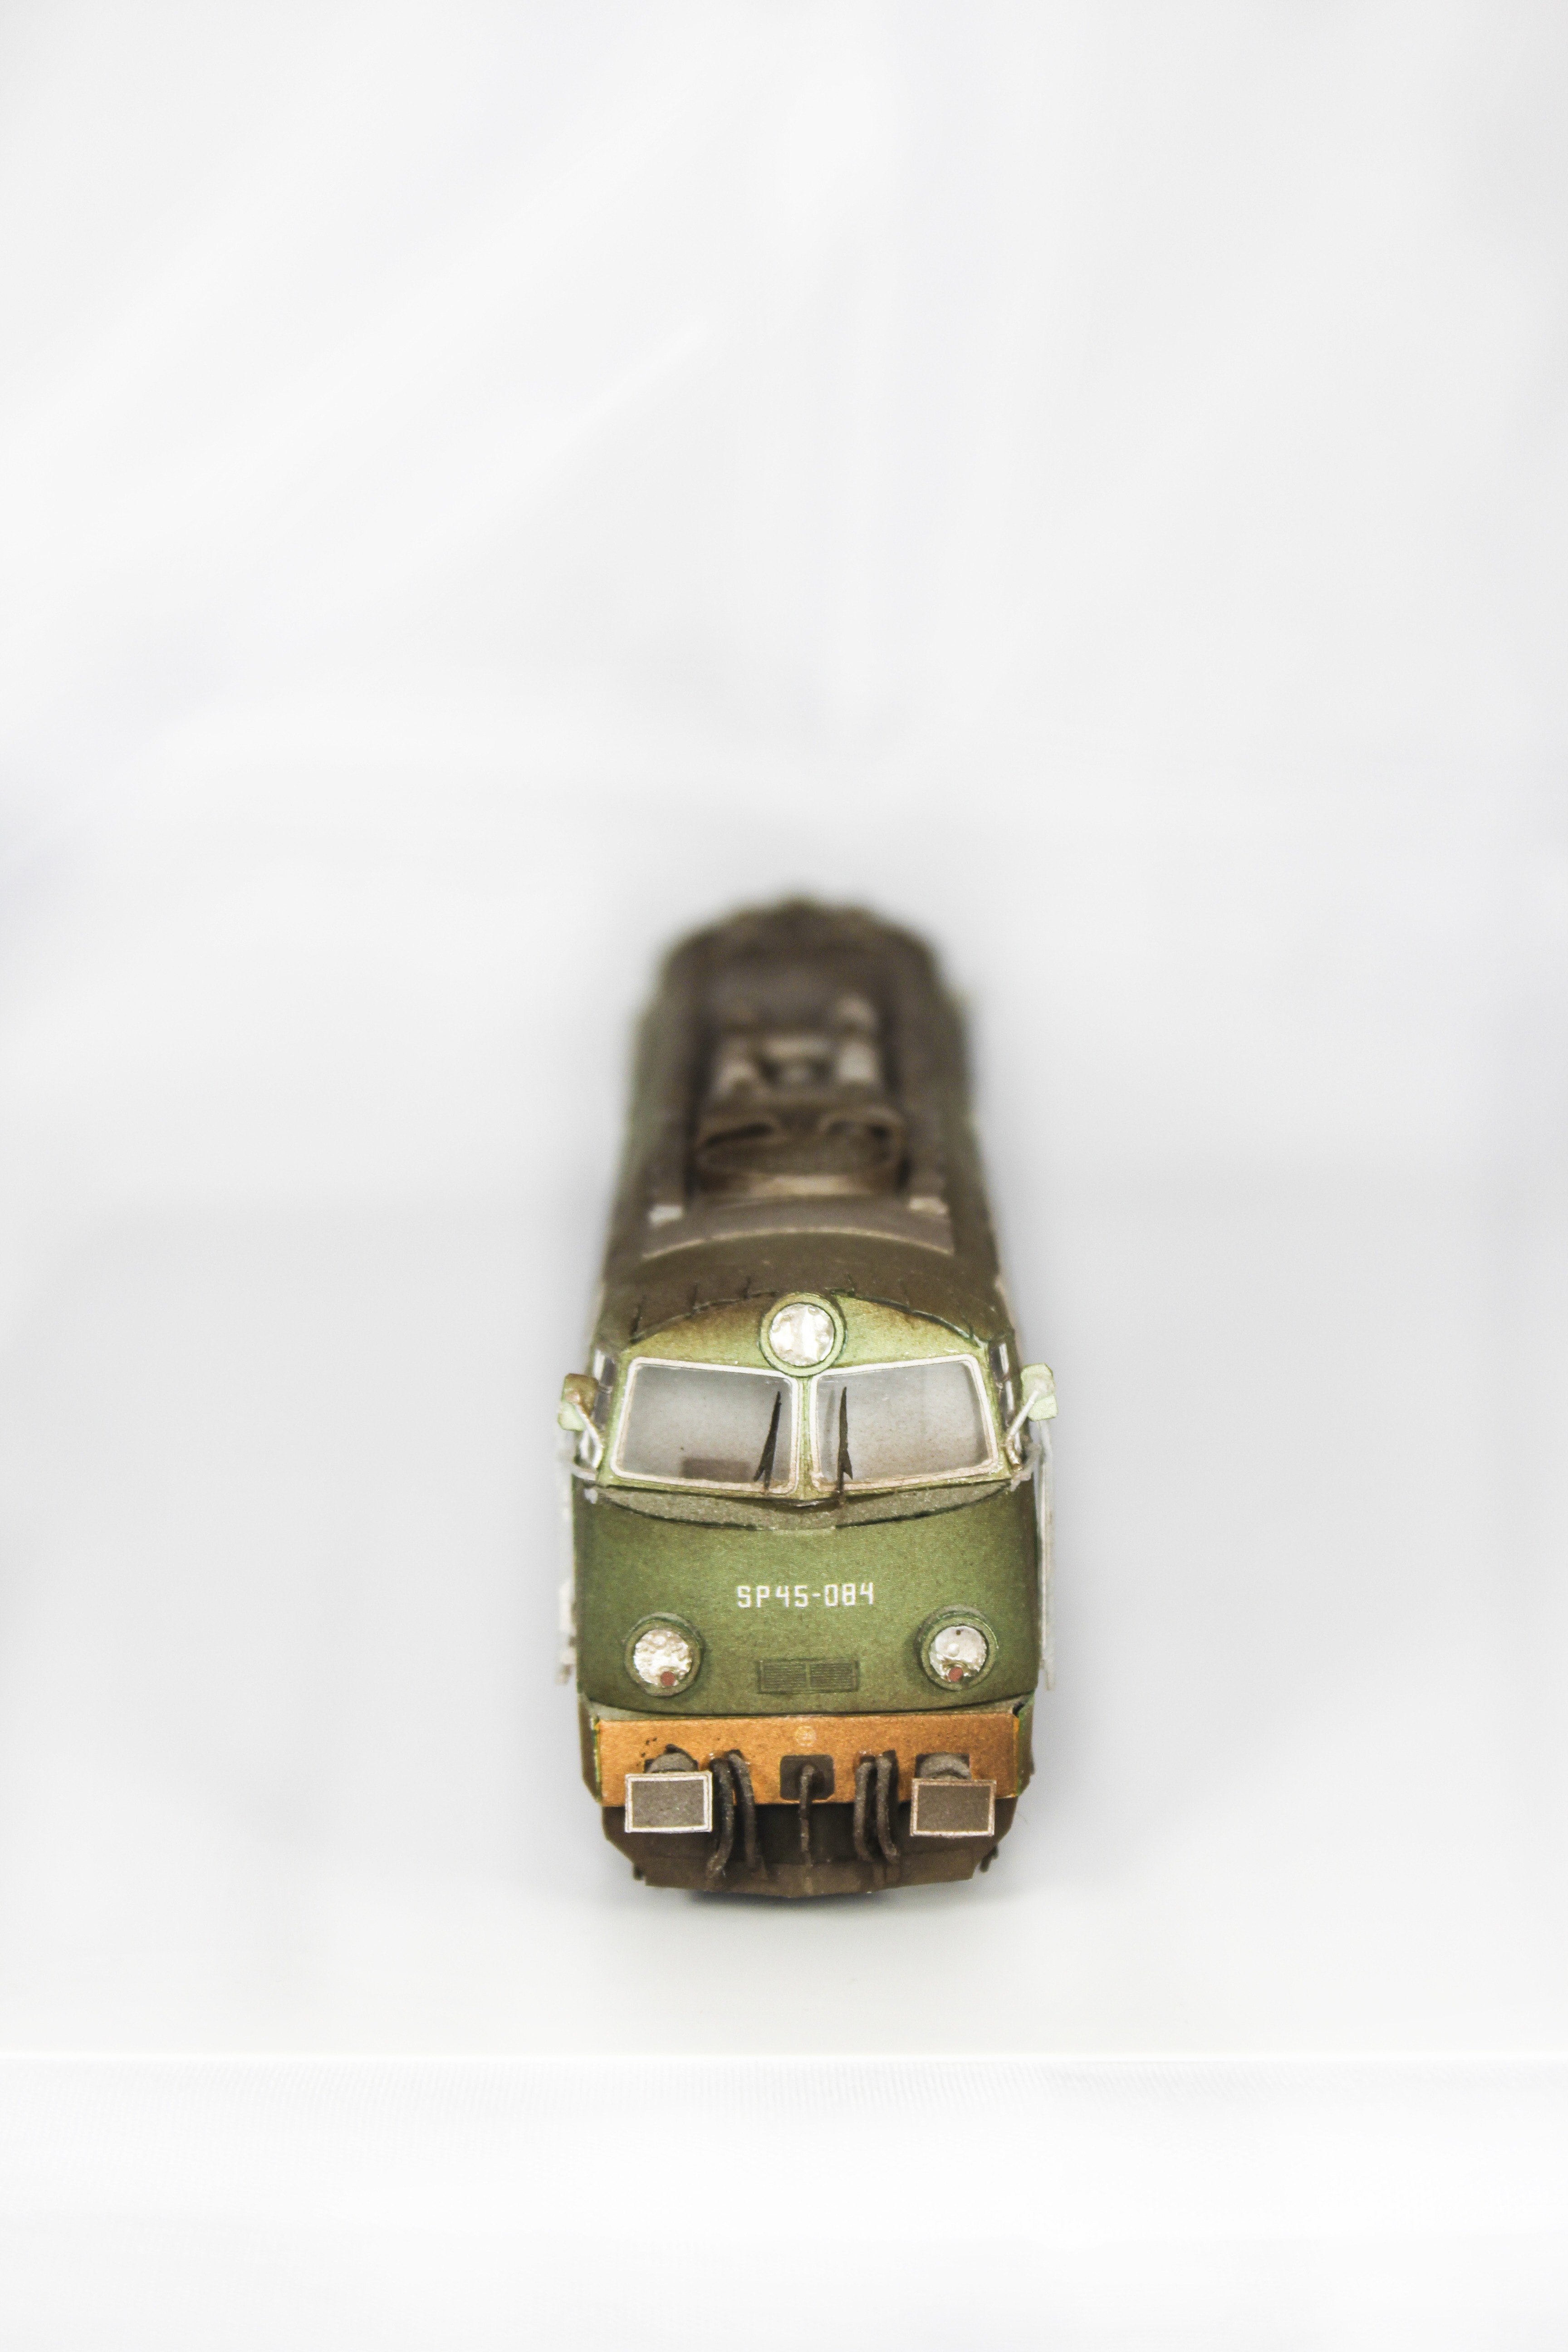
railway, train, vehicle, metal, motor vehicle, product, locomotive, pkp, product design, scale model, su 45, paper model, choo choo train